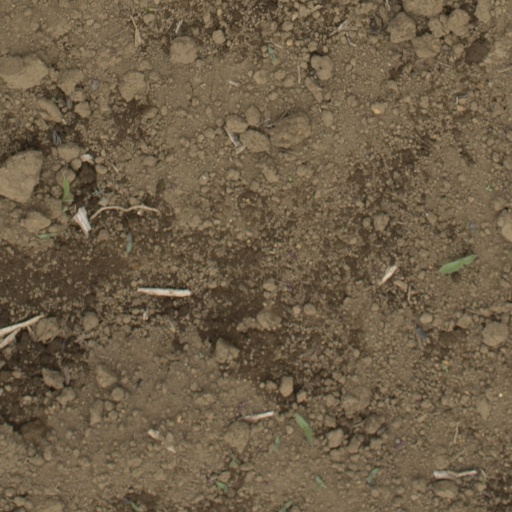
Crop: Jerusalem artichoke